Tintin on the Moon

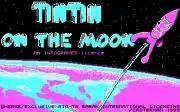
MS-DOS Title screen

Tintin on the Moon is a 1987 video game loosely based on the "Destination Moon" and "Explorers on the Moon" comic books from "The Adventures of Tintin", the series by Belgian cartoonist Hergé. It is a first person shoot 'em up/side scroller and the first "Tintin" video game.